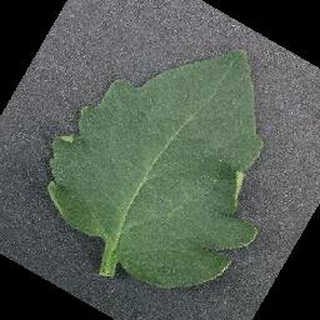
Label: healthy_tomato